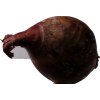
Label: red_onion